Administration of Kochi

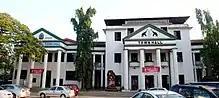
Ernakulam Town Hall

The city is administered by the Kochi Municipal Corporation, headed by a mayor assisted by the Secretary (Commissioner, Kochi Municipal Corporation). For administrative purposes, the city is divided into 74 wards, from which the members of the corporation council are elected for five years. Earlier; Fort Kochi, Mattancherry and Ernakulam were the three Municipalities in Cochin area, which was later merged to form the Kochi Municipal Corporation.